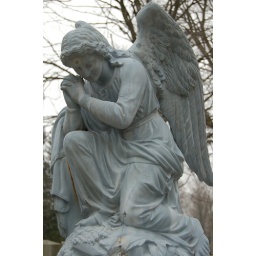
This angel is on the monument to 3 young girls who died of Diptheria in the 1800's. Mansfield Cemetery, Mansfield Ohio.